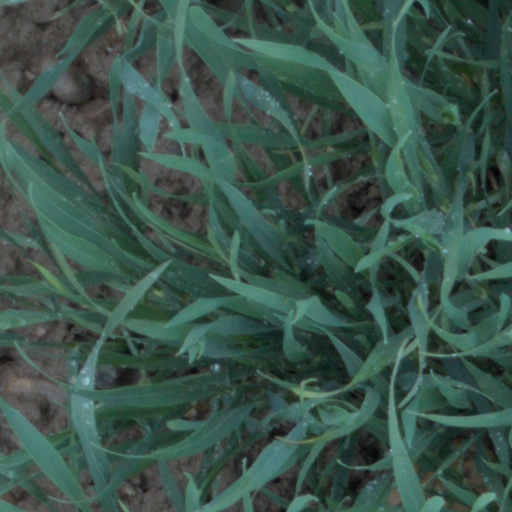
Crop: wheat